2015 Bangkok bombing

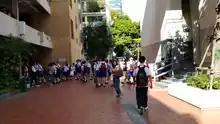
Students of Assumption College being evacuated shortly after the explosion at the next-by Sathon pier

In a separate attack in Bangkok, an explosive device was thrown from a bridge near a boat pier shortly after 13:30 on 18 August 2015, but it caused no injuries. The device, possibly a grenade, appeared to have been thrown to the busy Sathon pier under the Taksin Bridge in Bangkok but landed in water of Chao Phraya river by the Saphan Taksin BTS station where it exploded. The district's deputy police chief said, "If it did not fall in the water then it certainly would have caused injuries." Some damage was done to the bridge.